List of Romanian Navy destroyers of World War II

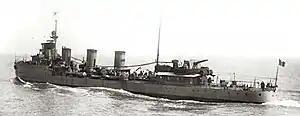
NMS "Mărăști"

The two destroyers of the "Mărăști" class, previously known as the "Vifor" class, were ordered in 1913 by Romania from the Pattison Shipyard in Italy, together with two more ships that would not be delivered. According to the Romanian specifications, the four vessels were to be large destroyers armed with three 120 mm guns, four 75 mm guns and five torpedo tubes. However, when Italy joined the war in June 1915, the four ships were requisitioned by the Italian Navy and completed as scout cruisers ("esploratori"), armed with three 152 mm guns, four 76 mm guns, two machine guns and two twin 457 mm torpedo tubes. Each ship measured 94.7 meters in length, with a beam of 9.5 meters and a draught of 3.6 meters. Power plant consisted of Tosi turbines and five Thornycroft boilers, generating a designed output of 40,000 hp powering two shafts, which gave each warship a designed top speed of 34 knots. However, this actually oscillated between 35 and 38 knots, depending on the vessel. Each ship had a complement of 146, with ranges of 1,700 nautical miles at 15 knots and 380 nautical miles at 34 knots. Wartime standard displacement amounted to 1,410 tons with a full load displacement of 1,723 tons. After a brief career in the Italian Navy, two of these warships were ultimately received by Romania in 1920, with the names "Mărăști" and "Mărășești". Despite retaining their cruiser-typical firepower, the two ships were officially rated as destroyers by the Romanian Navy. "Mărăști" and "Mărășești" were refitted at the Galați shipyard in Romania in 1925, and sent back to Naples for rearming in 1926. The two rearmed warships are also known as the "Mărăști"-class. As of 1939, when the Second World War started, their artillery approached cruiser standards, amounting to nine heavy naval guns (five of 120 mm and four of 76 mm). In addition, they retained their two twin 457 mm torpedo tubes as well as two machine guns, plus the capacity to carry up to 50 mines. They thus became the most heavily-armed warships in the history of the Royal Romanian Navy, apart from the battleship "Potemkin", which was "de facto" under Romanian control for a brief time in July 1905. All these guns increased their standard displacement to 1,460 tons. Three of these heavy guns (one 120 mm and two 76 mm) were removed in order to make room for two 37 mm and four 20 mm anti-aircraft guns plus two depth charge throwers (one of 900 mm and one of 330 mm). Despite having their heavy armament reduced to destroyer standards, the two warships still presented some cruiser characteristics, such as retaining their torpedo tubes mounted on the broadsides instead of the centerline.